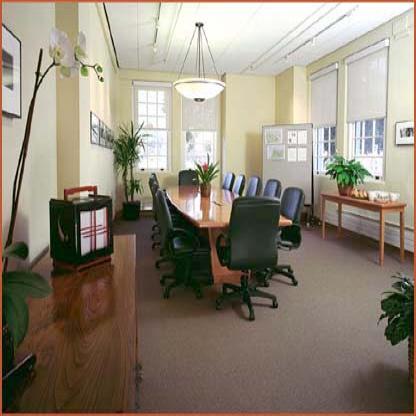
Scene: Indoor